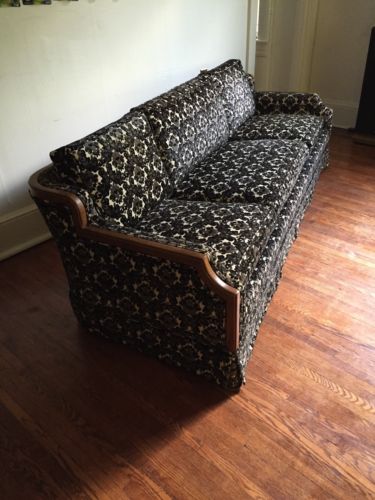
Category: sofa